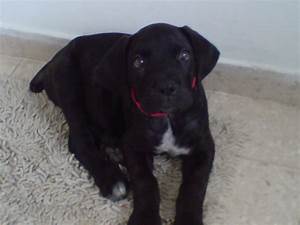
Label: cane